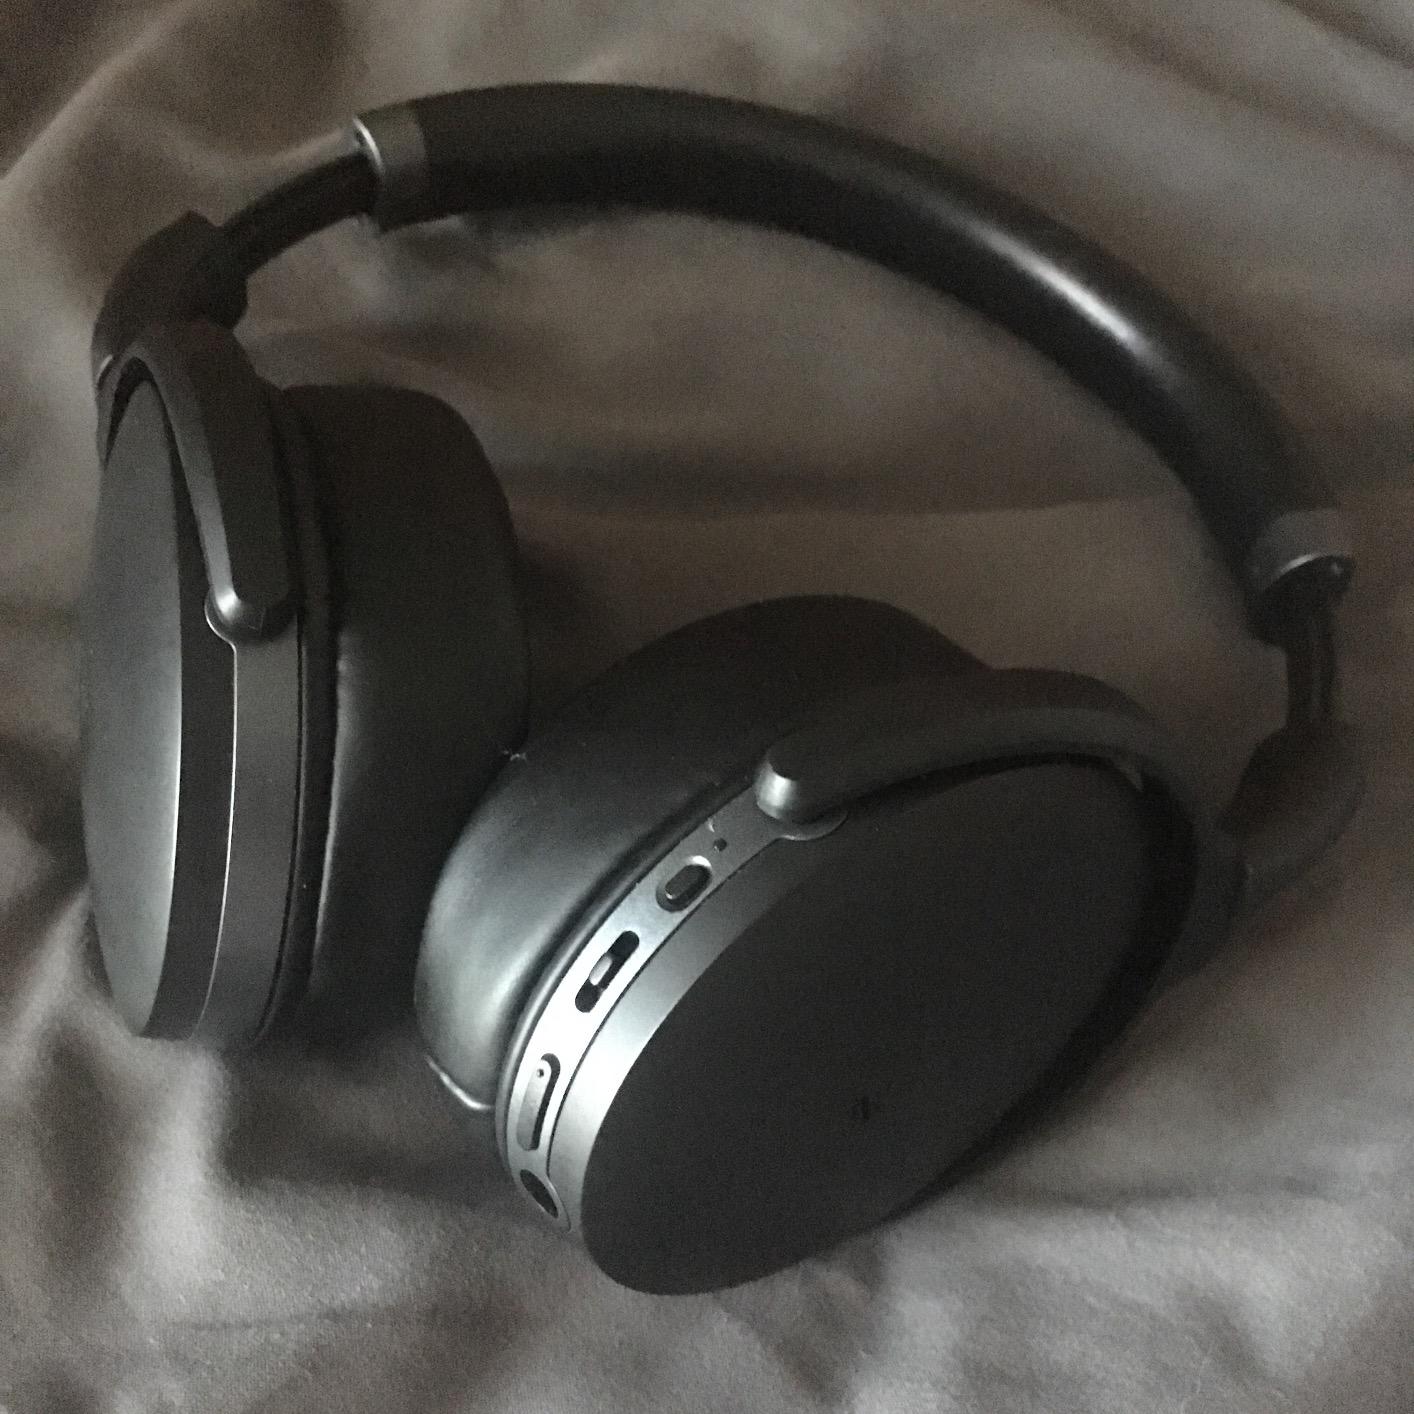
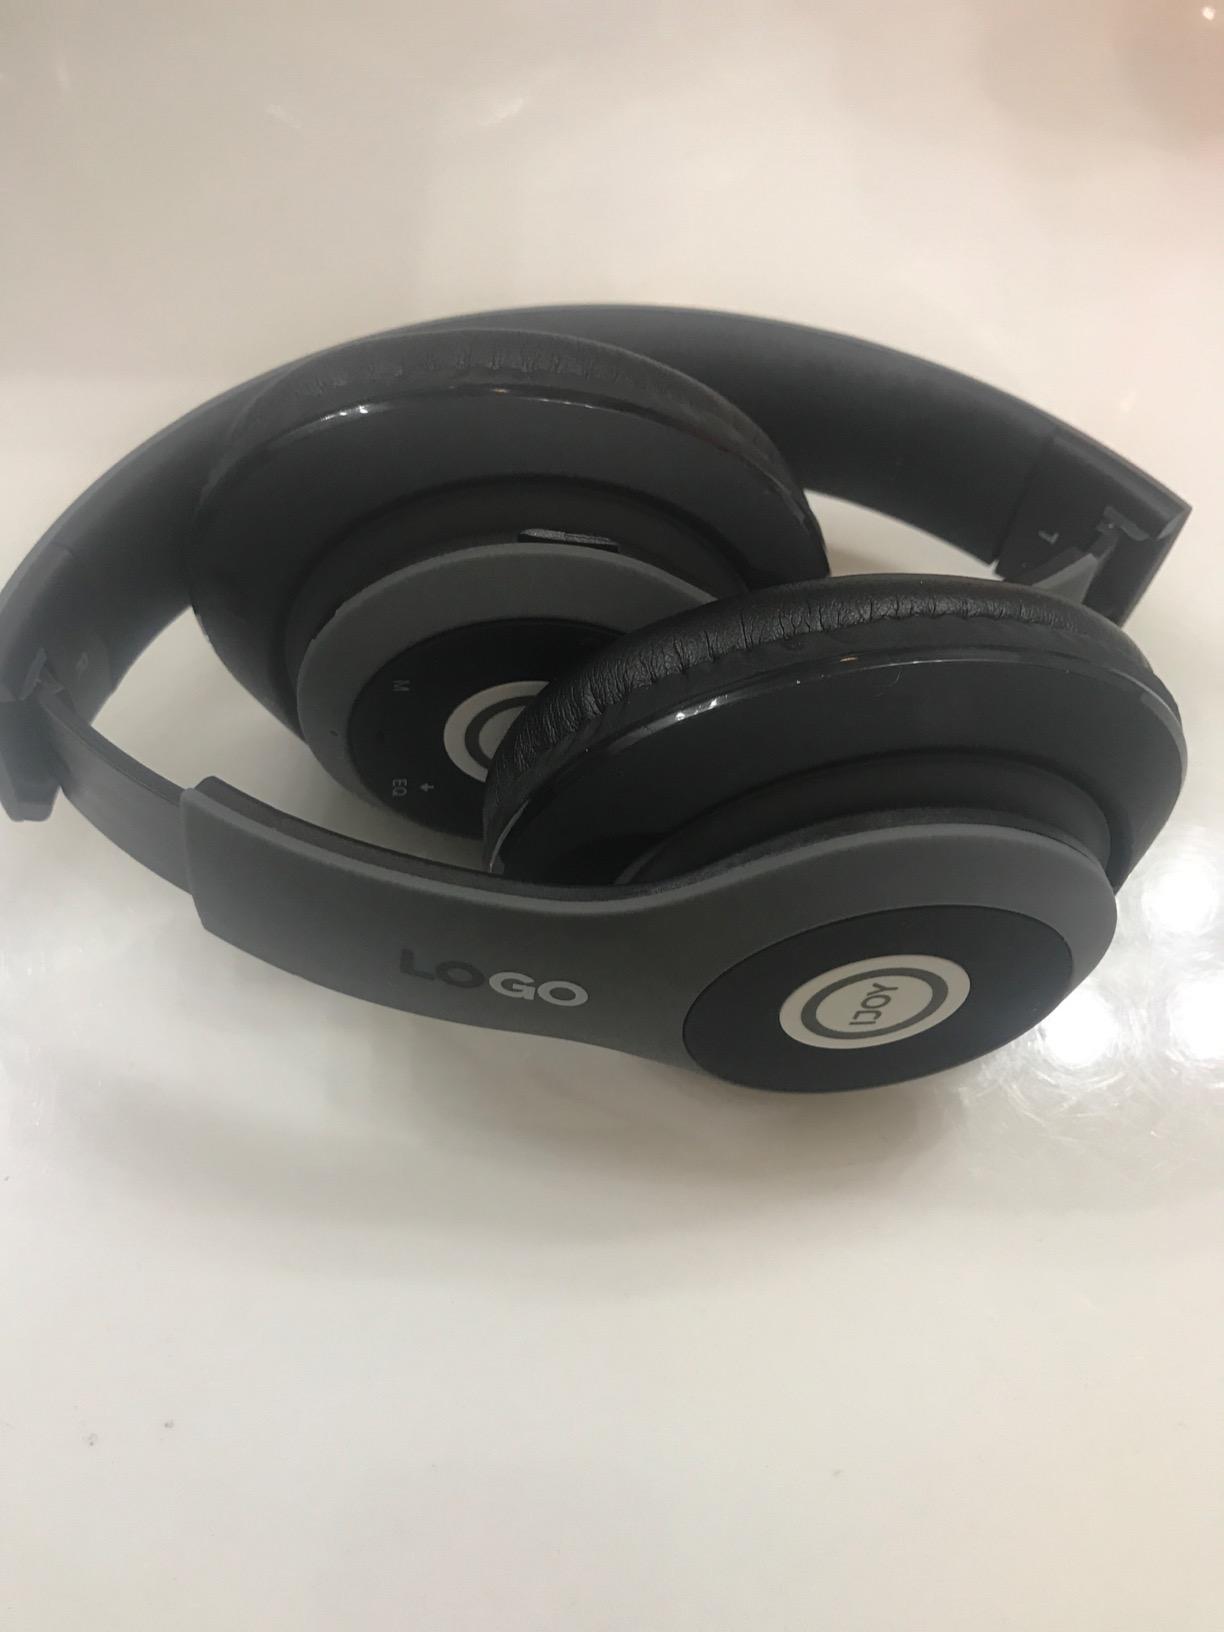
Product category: headphones
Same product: no